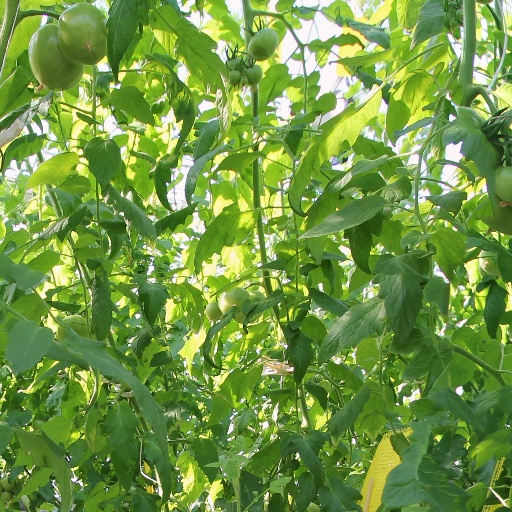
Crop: tomato